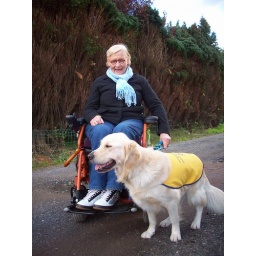
Alix is a female golden retriever and a service dog in training. Picture taken by her trainer.